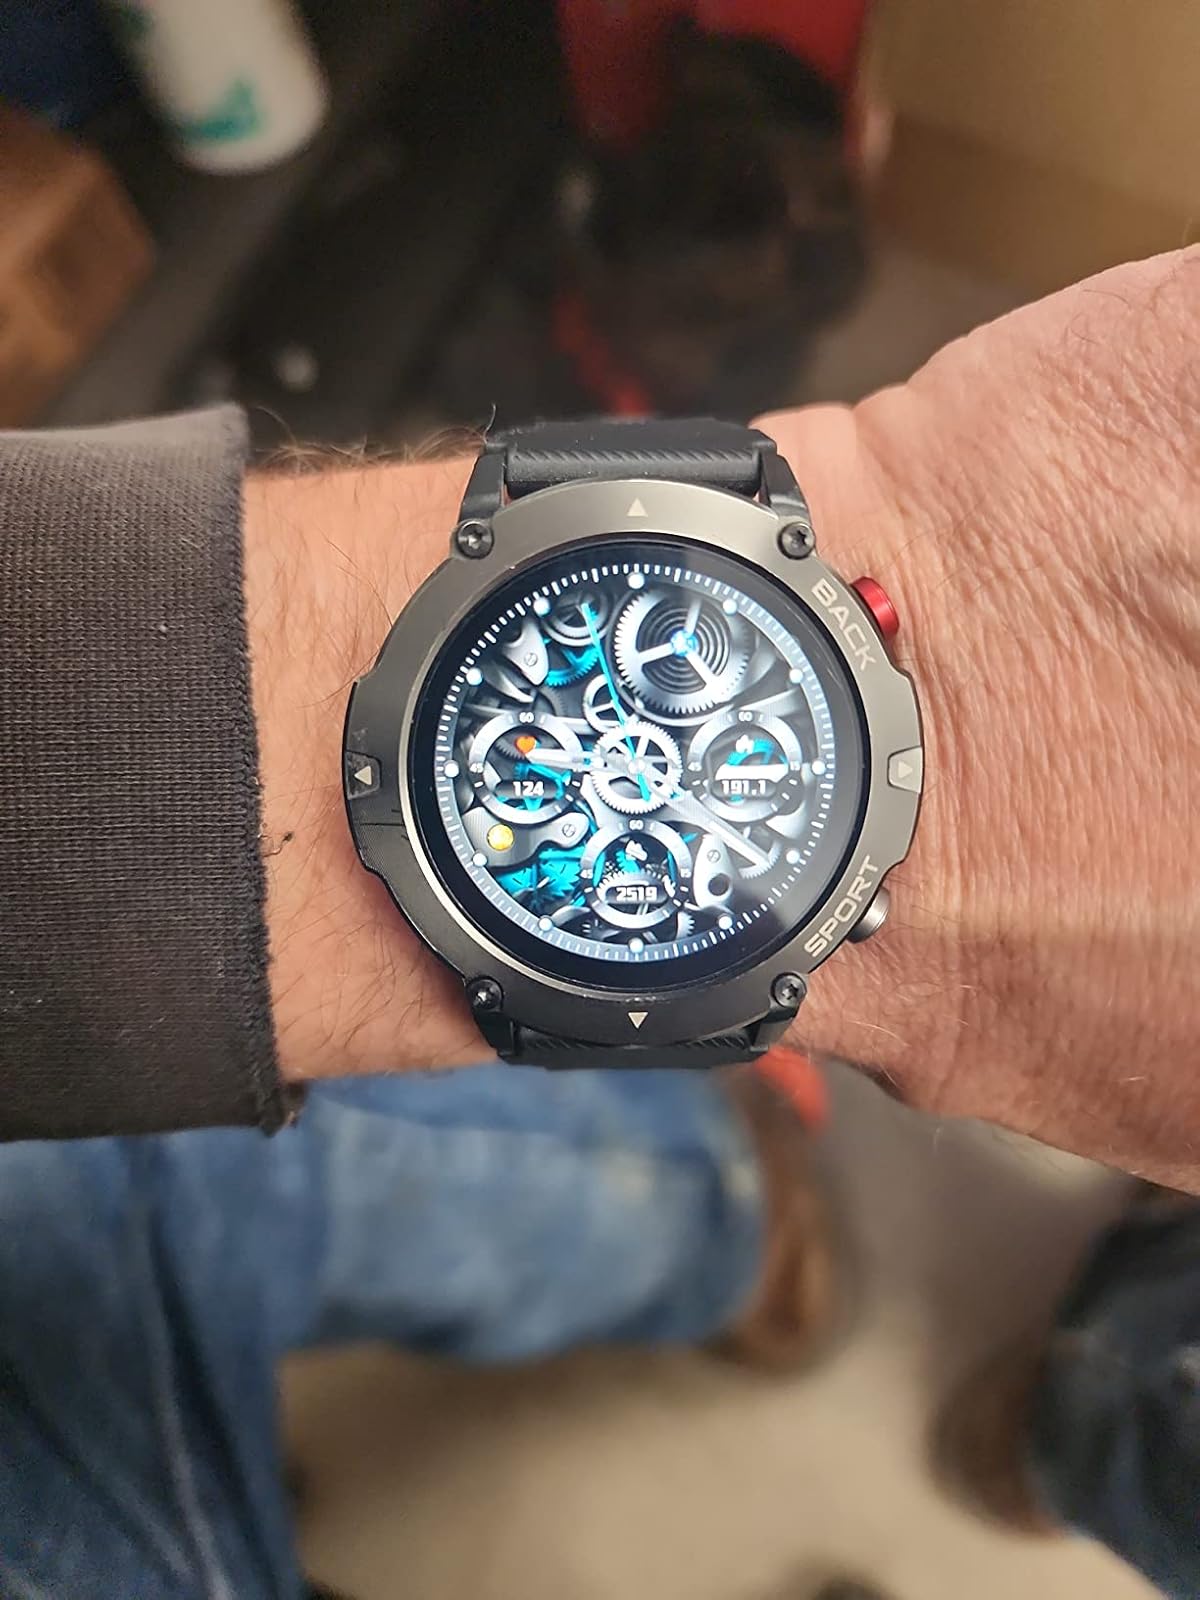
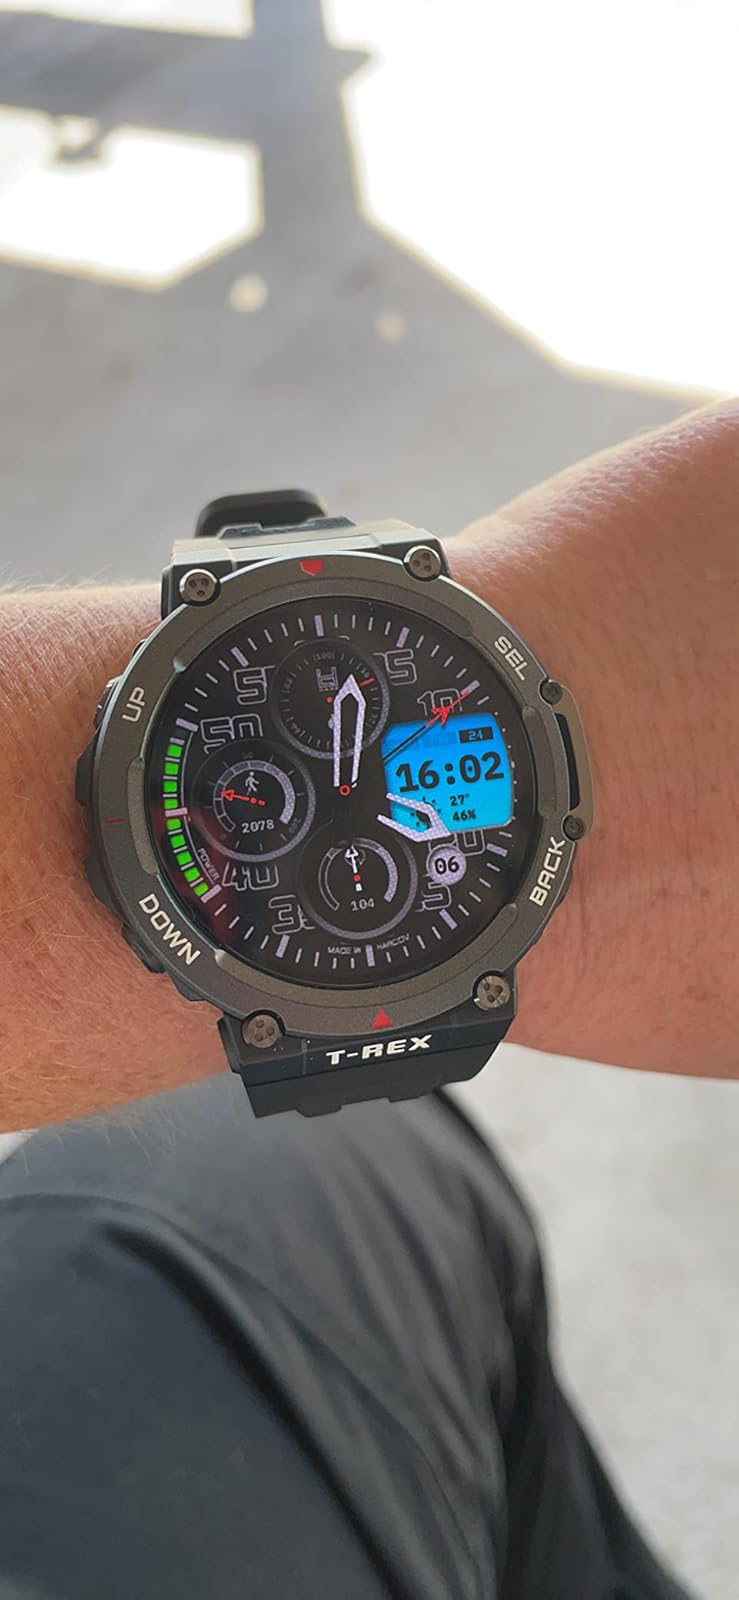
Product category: smartwatch
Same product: no